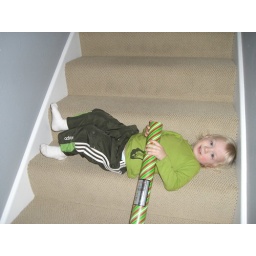
He calls the wrapping paper tube - the PIPE and carries it all over the house hitting balls with it.